Gook (headgear)

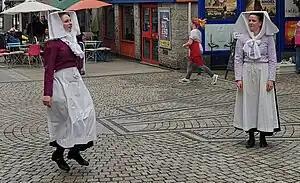
Cornish dancers wearing Gooks with stiffened cardboard

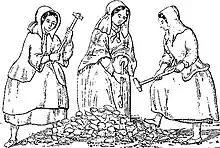
Three women wearing heavy clothing and long bonnets, carrying long hammers, standing around a pile of rocks

A gook was a piece of protective headgear worn by bal maidens (female manual labourers in the mining industries of Cornwall and Devon). The gook was a bonnet which covered the head and projected forward over the face, to protect the wearer's head and face from sunlight and flying debris. Bal maidens often worked outdoors or in very crude surface-level shelters, and the gook also gave protection from extreme weather conditions. By covering the ears, gooks protected the ears from the noisy industrial environment.